Earl Grant (musician)

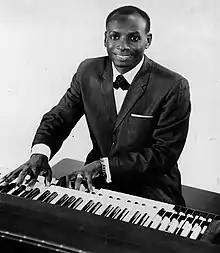
Grant in 1967

Earl Grant (January 20, 1931 – June 10, 1970) was an American pianist, organist, and vocalist popular in the 1950s and 1960s.